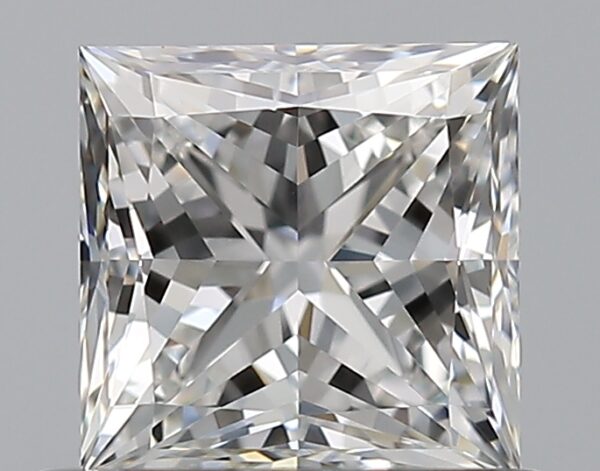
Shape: princess
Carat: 0.76
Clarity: IF
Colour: F
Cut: EX
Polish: EX
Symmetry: VG
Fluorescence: N
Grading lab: GIA
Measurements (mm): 4.91 x 4.87 x 3.6